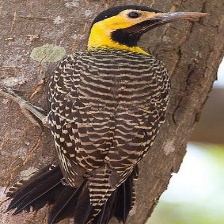
Species: CAMPO FLICKER
Scientific name: COLAPTES CAMPESTRIS